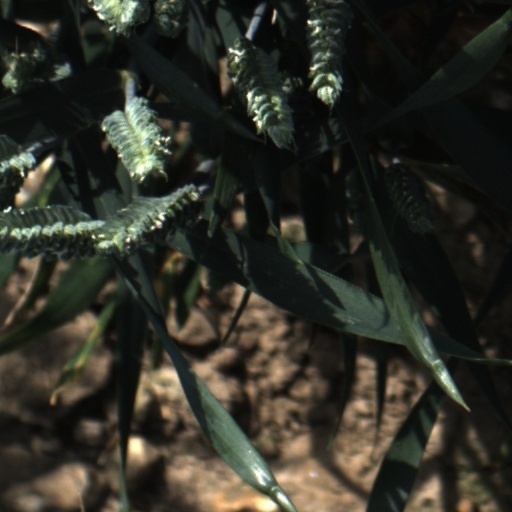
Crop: wheat